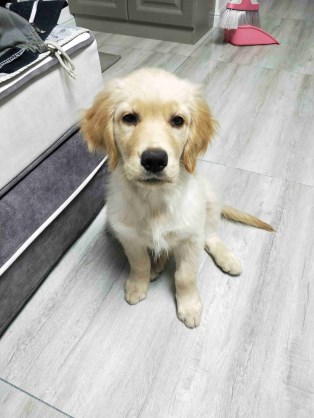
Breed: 5355-n000126-golden_retriever